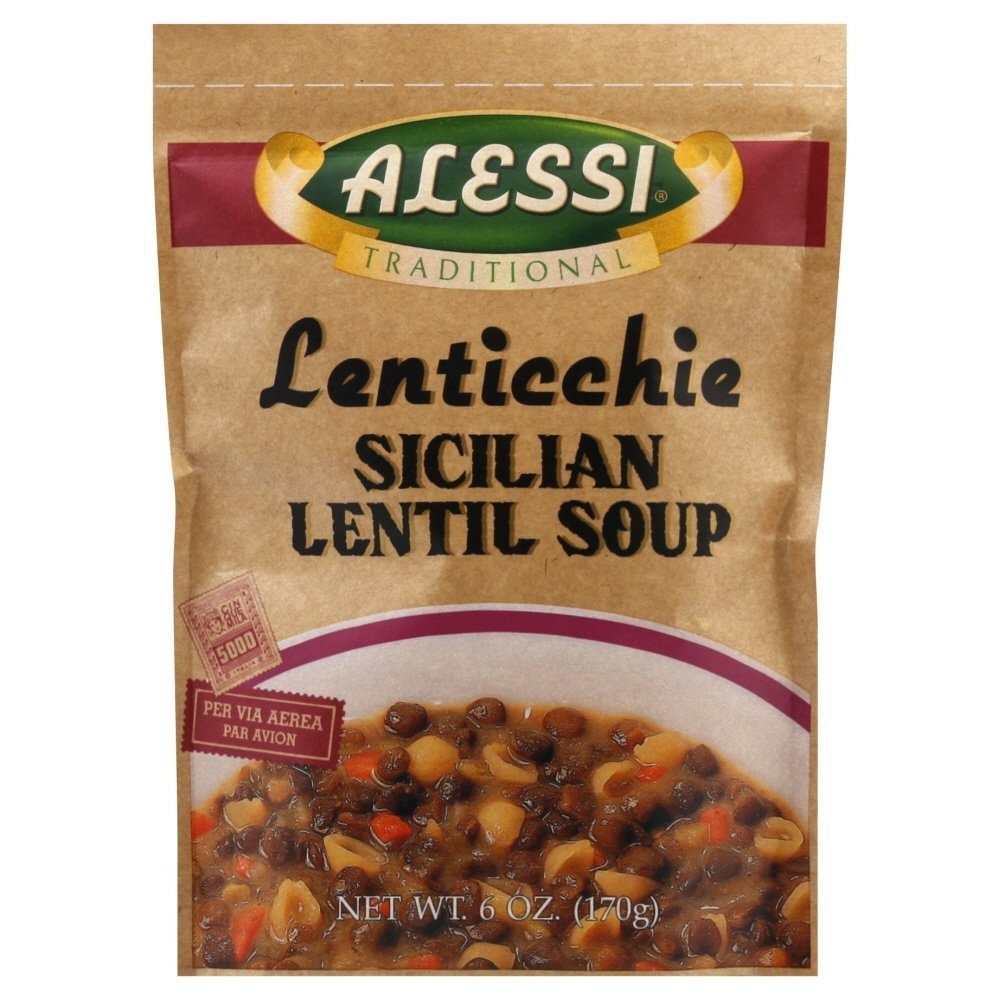
Item Name: Alessi Lenticchie Sicilian Lentil Soup, 6 oz
Product Description: Alessi italian style fire roasted red peppers are a culinary treat. The fire roasting process popularized in europe is what enhances the sweet, sun-ripened flavor of these bright, red peppers. Extra large, yet tender, they provide maximum flavor to most any dish. They make a colorful addition to an antipasto tray of sliced meats, cheeses, olives, and breadsticks. They also can be served alongside chicken, and meat. Also try them in sandwiches, salads or omelets.
Value: 6.0
Unit: Fl Oz

Price: 6.99